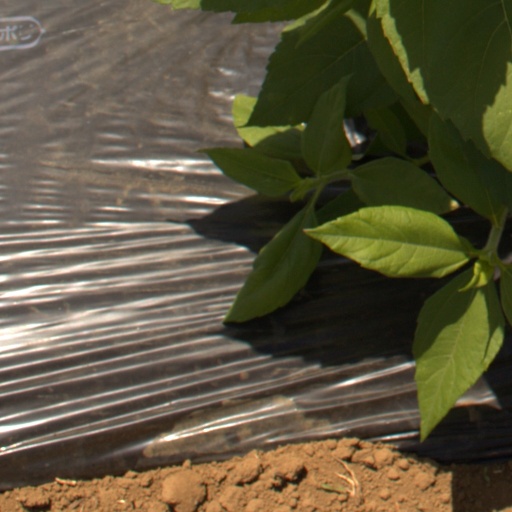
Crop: Jerusalem artichoke